Douglas Crossing Bridge

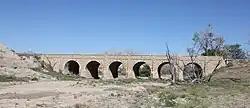

The Douglas Crossing Bridge, near Granada, Colorado, was built in 1936 as a Works Progress Administration project. It was listed on the National Register of Historic Places in 1985.